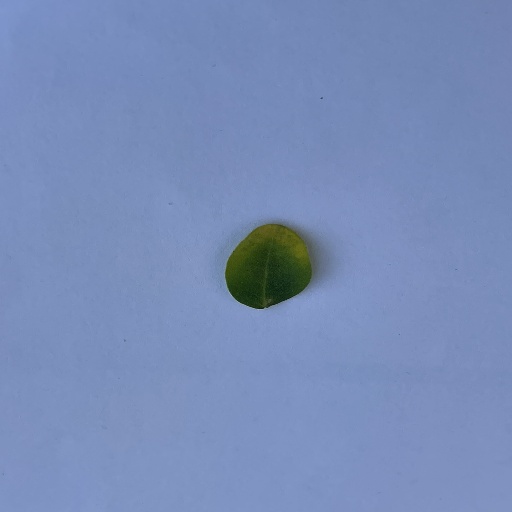
Species: Sojina
Leaf condition: Bacterial Spot